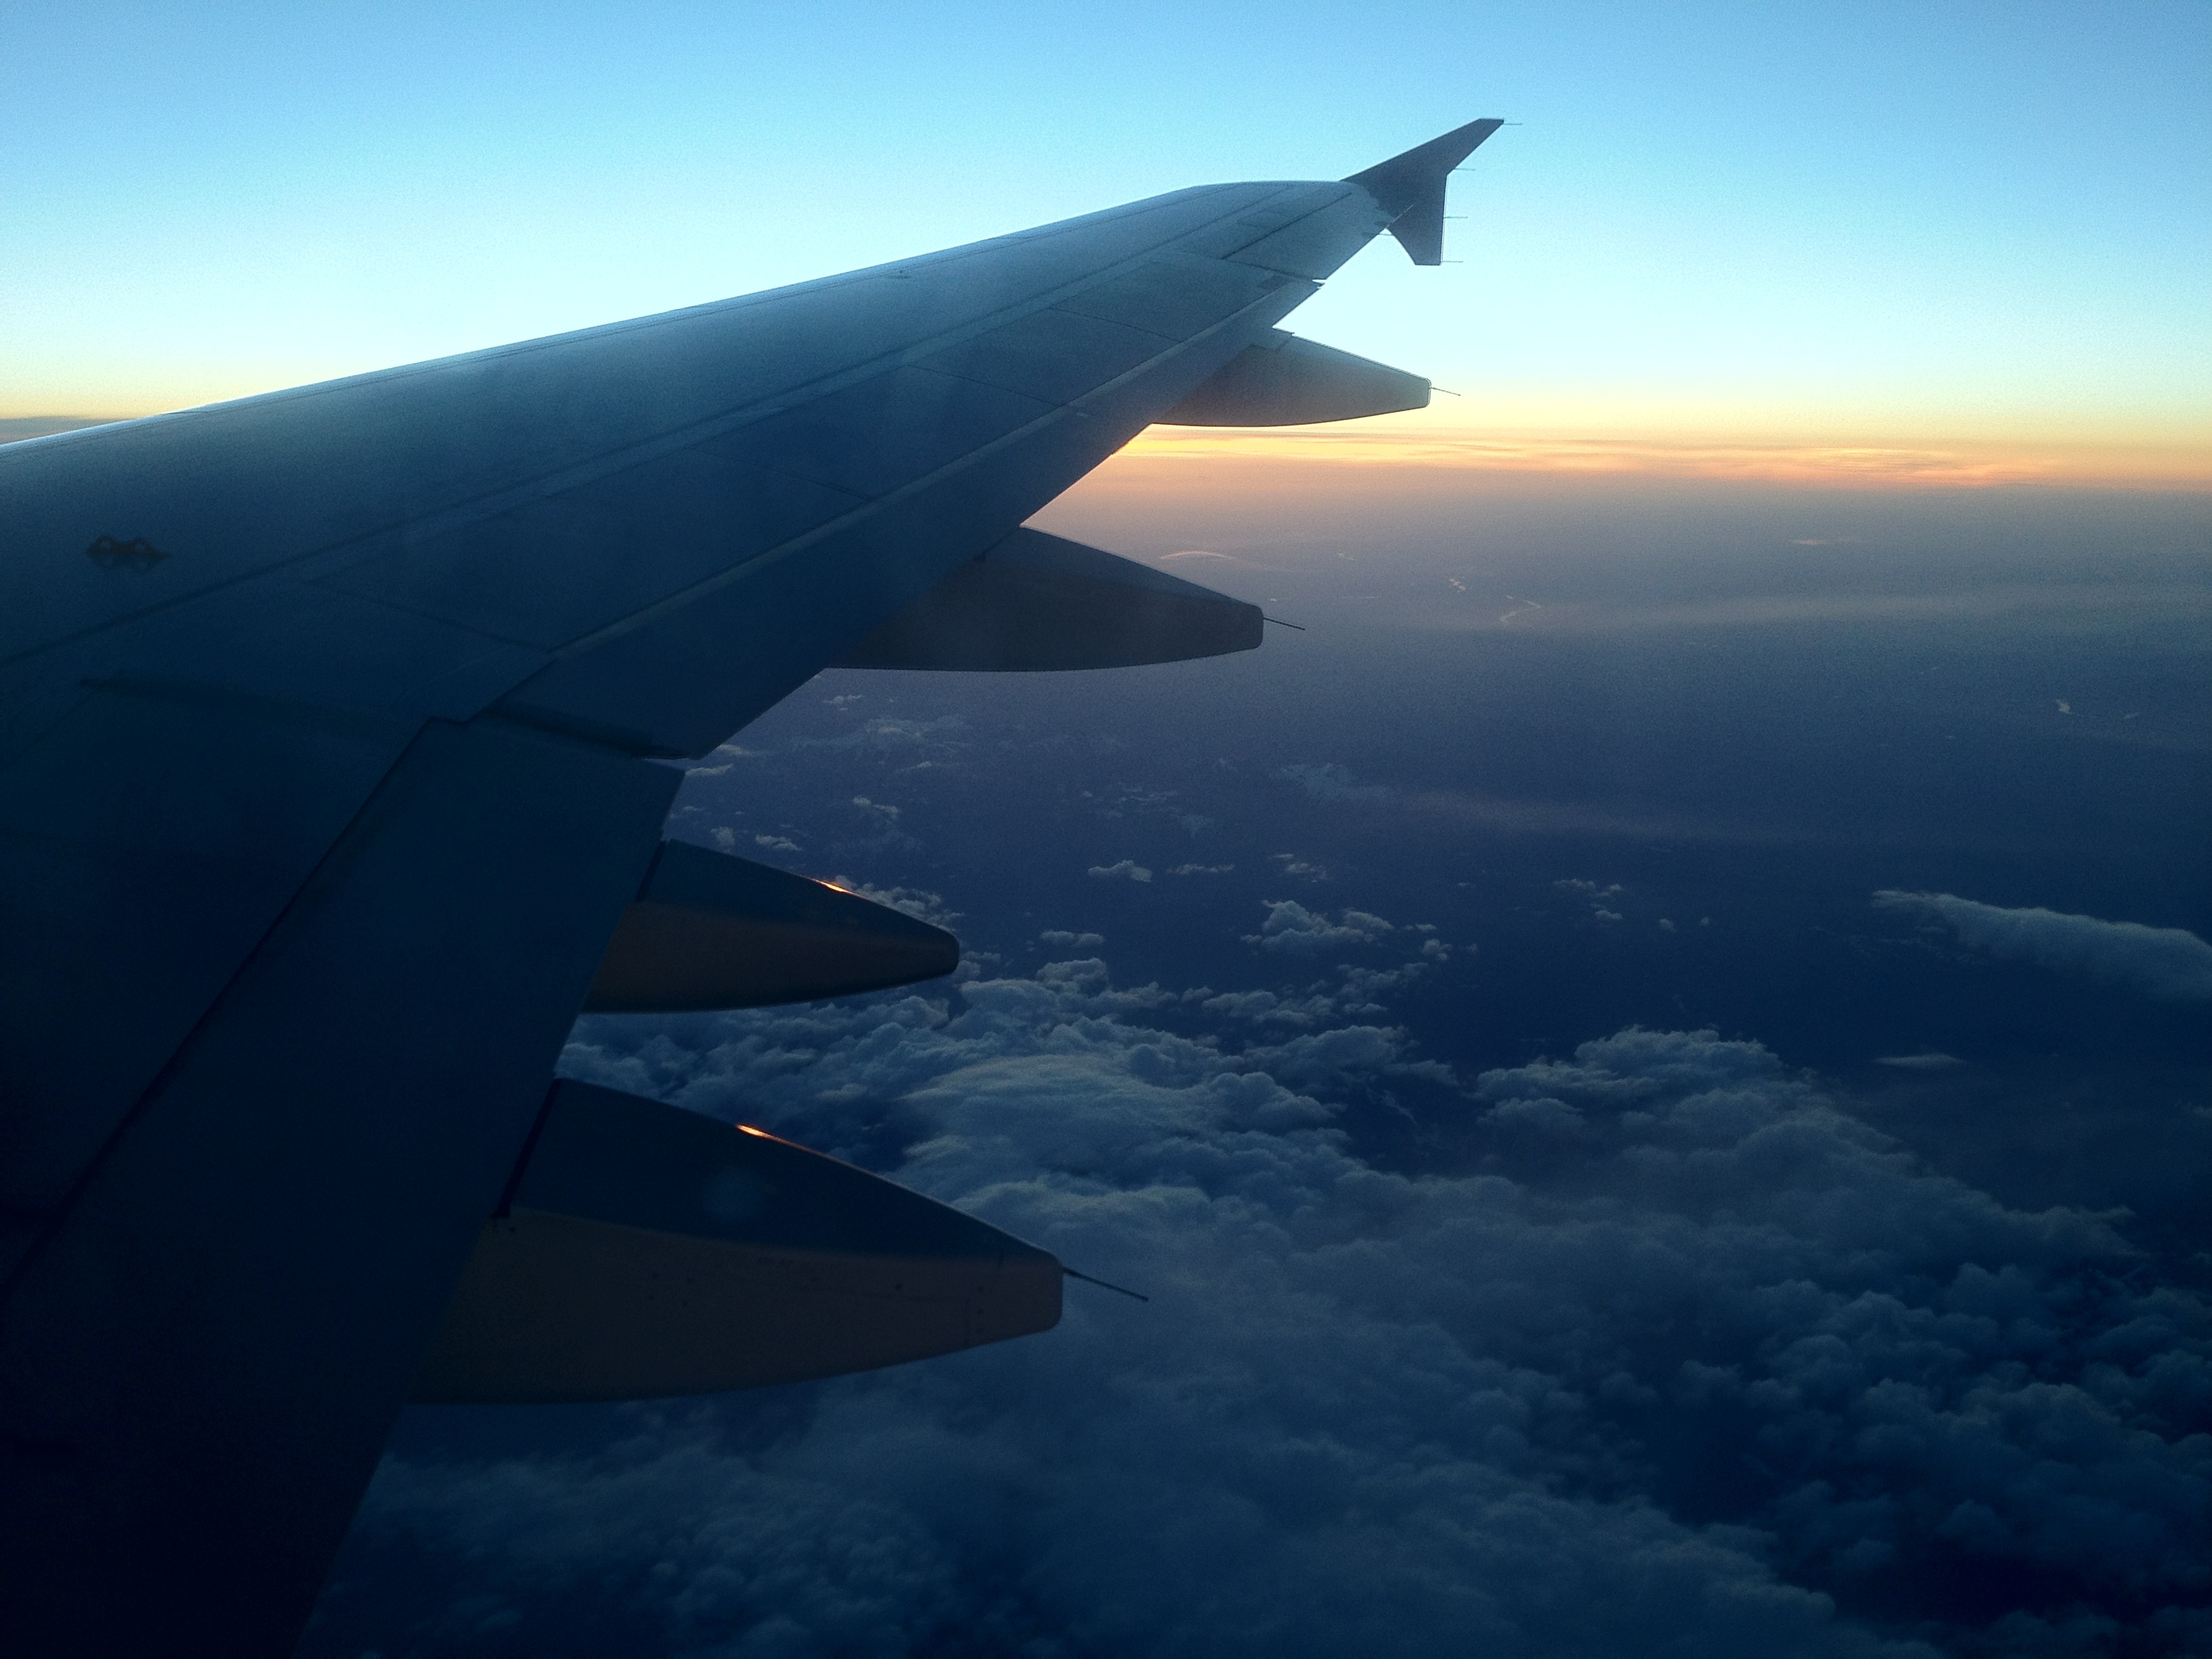
wing, cloud, sky, atmosphere, airplane, aircraft, vehicle, aviation, flight, blue, fighter aircraft, military aircraft, air travel, atmosphere of earth